Art doll

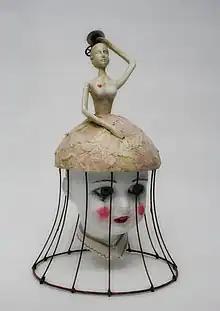
"Orlando", mixed-media art doll sculpture

Art dolls are dolls created as works of fine art as opposed to toys.